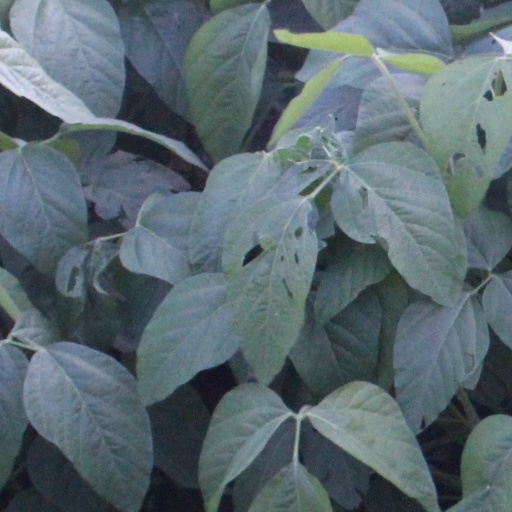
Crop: soybean